Tell the Truth (Belarus)

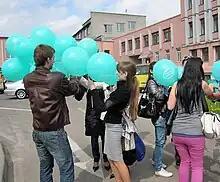
Distribution of merchandise in Brest

The first action was the distribution of postcards with the logo of campaign, in which people were asked to write about local problems and send it to the Presidential Administration of Belarus. On 19 April Neklaijev made an attempt to deliver several postcards personally, but they refused to accept them in the Presidential Administration because he wasn't an official representative of their authors.